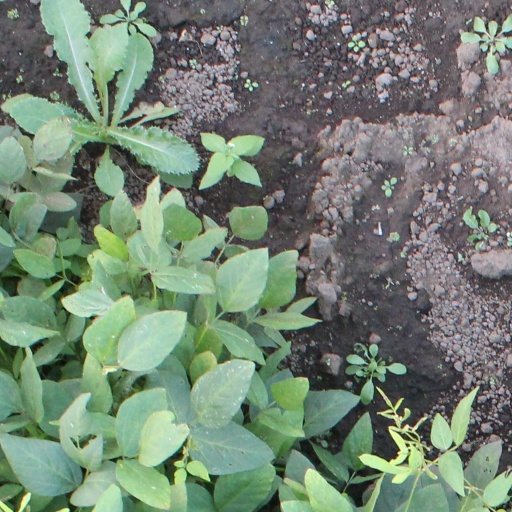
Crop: soybean